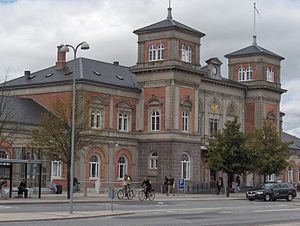
Aalborg Station
Aalborg Station eller Aalborg Banegård er en dansk jernbanestation i Aalborg. Stationen er endestation på Randers-Aalborg Jernbane og Vendsysselbanen og betjenes af DSB og Nordjyske Jernbaner. Fra banegården afgår fjerntog mod Frederikshavn og København, regionaltog mod Aarhus og lokaltog mod Skørping og Skagen. Stationen bruges dagligt af 6.027 rejsende, hvilket gør den til den sjette travleste station vest for Storebælt, den niende mest brugte udenfor Hovedstadsområdet i 2013.